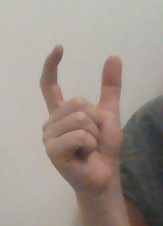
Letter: nun